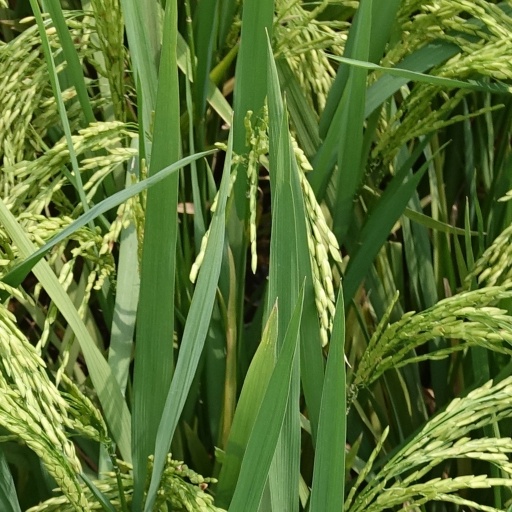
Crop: rice